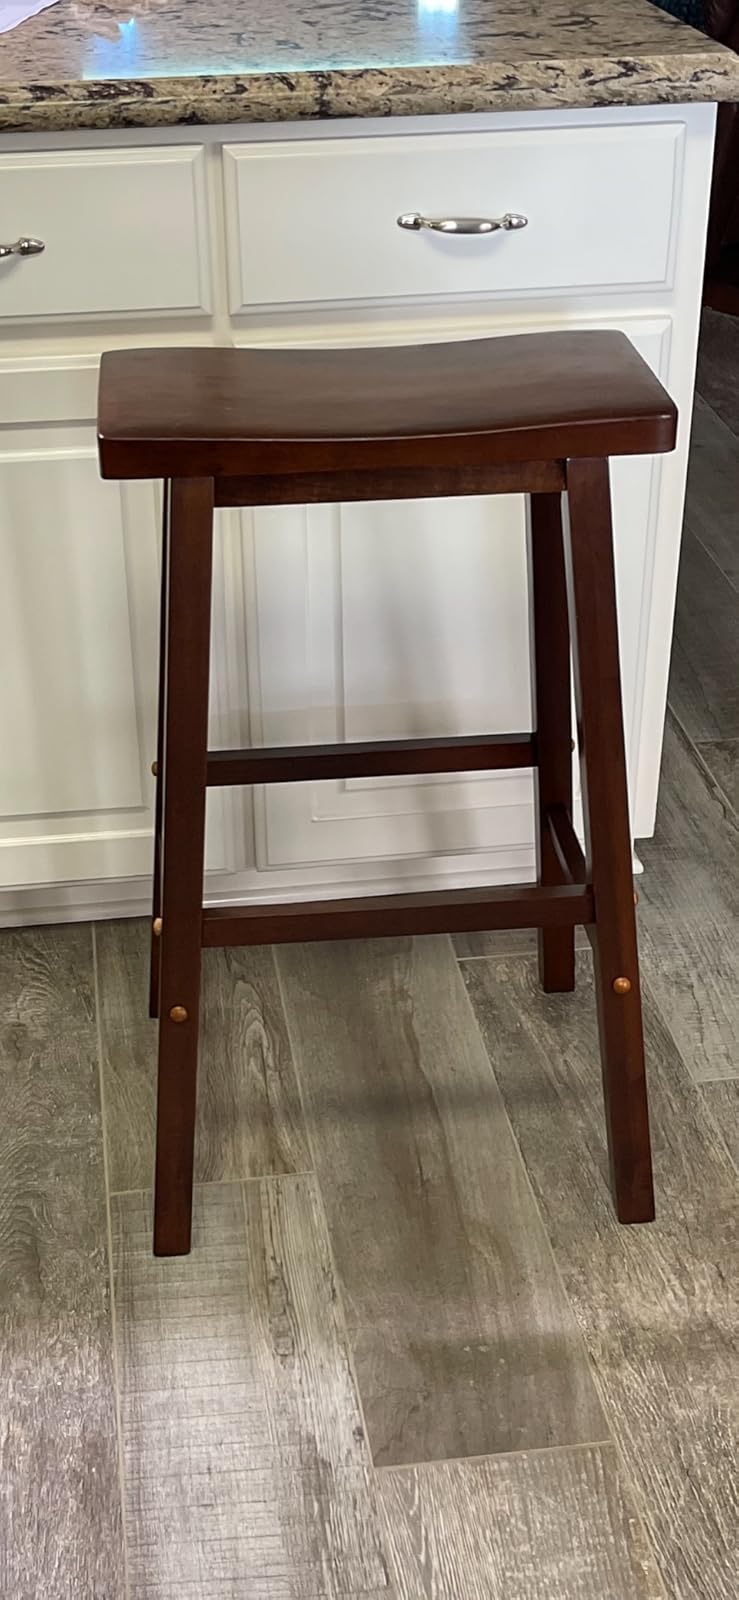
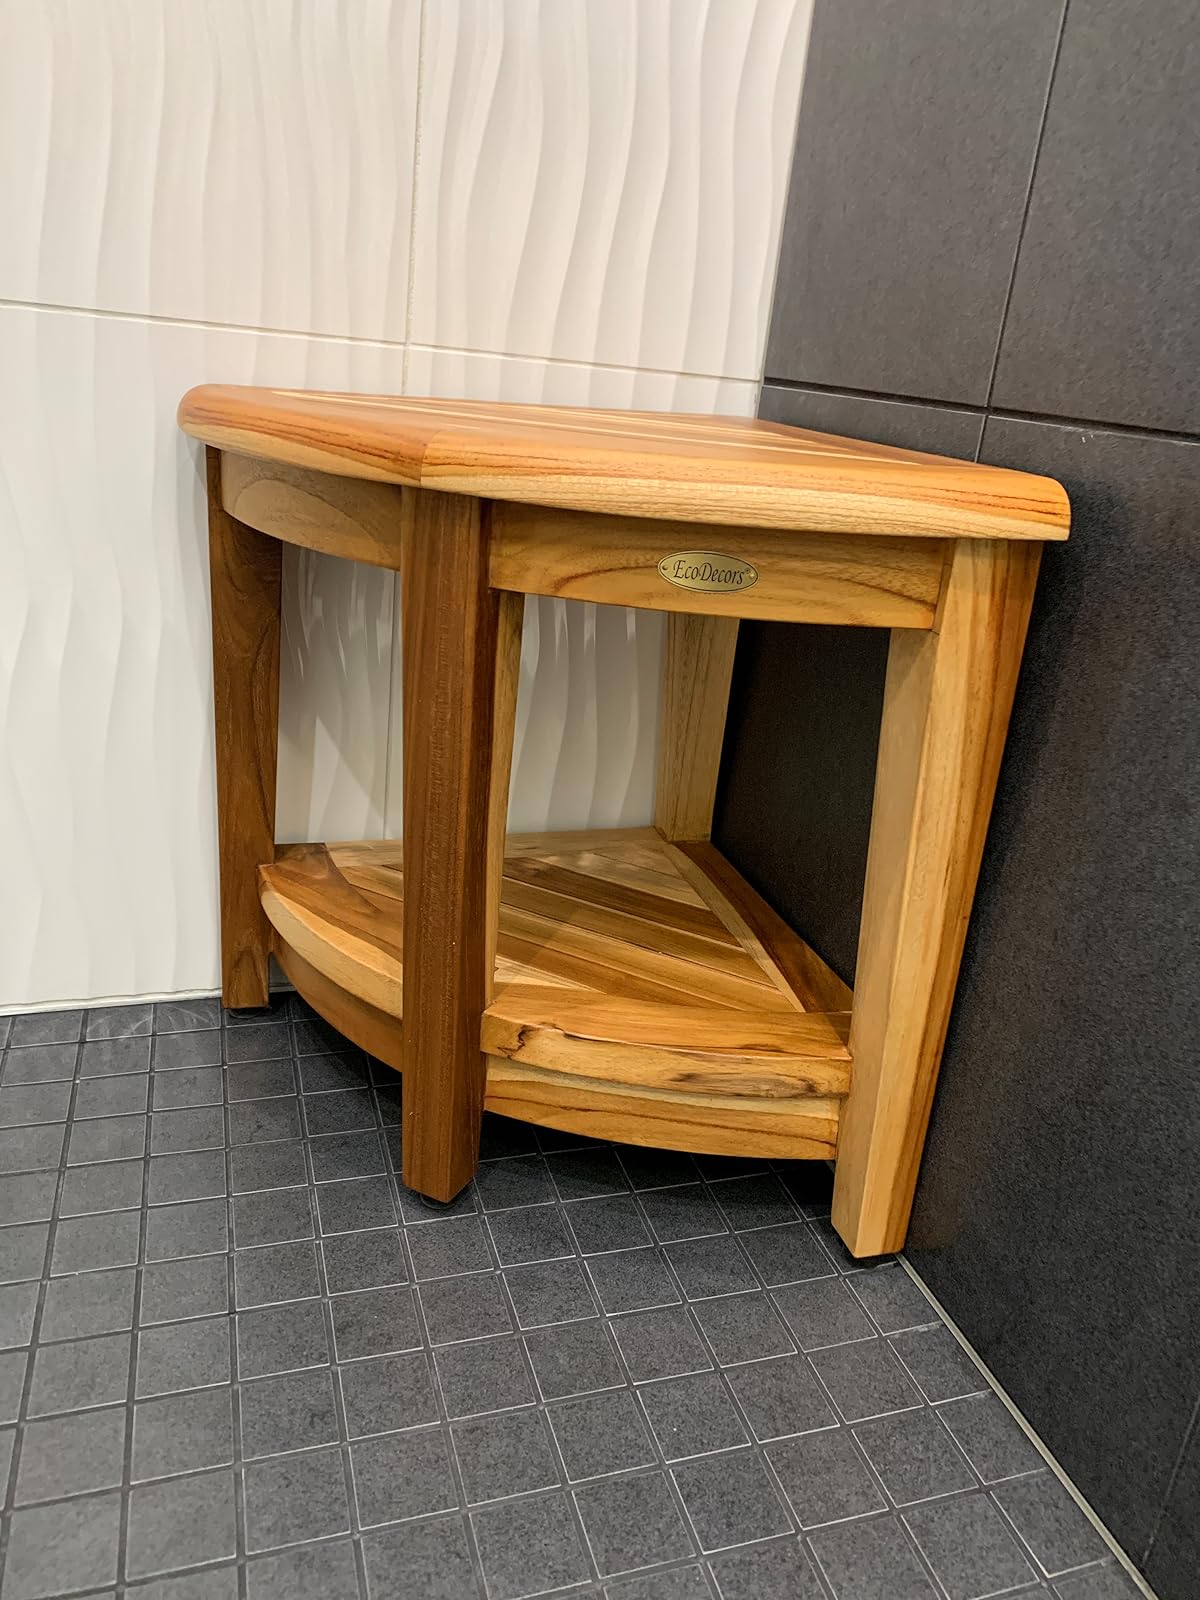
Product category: stool
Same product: no